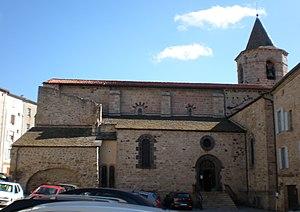
L'église romane Saint-Gervais et Saint-Protais de Langogne (Lozère)
Langogne est une commune française située dans le département de la Lozère, en région Occitanie.
L'église Saint-Gervais-et-Saint-Protais, est située sur la commune française de Langogne, dans le nord-est du département de la Lozère. Elle date du XIIᵉ siècle et fait partie des 934 monuments classés monument historique, sur la première liste de 1840.
Cet article recense les monuments historiques de France classés en 1840, la première protection de ce type dans le pays.
Cet article recense les églises de la Lozère, en France.